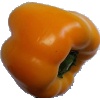
Label: yellow_pepper